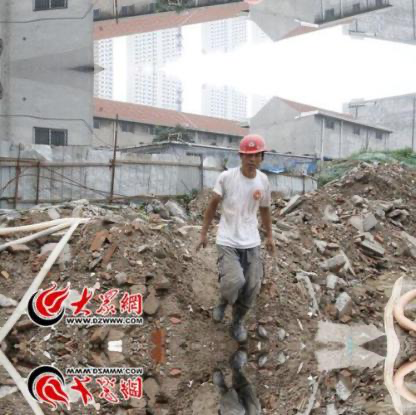
Objects in the image:
label: helmet